Termination of employment in Argentina

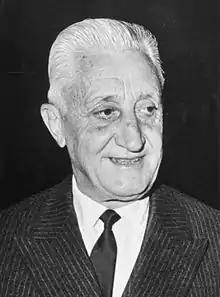
Under the presidency of Arturo Umberto Illia, Law 16881 was passed on May 19, 1966, which increased severance payments, but was later repealed by Juan Carlos Onganía.

One of the parties may denounce the employment contract in case of non-observance by the other party of the obligations resulting therefrom which constitute an injury and which, due to its seriousness, does not allow the continuation of the relationship. The assessment shall be made prudentially by the judges, taking into consideration the nature of the relationship resulting from an employment contract, according to the provisions of this law, and the modalities and personal circumstances in each case (art. 242 LCL). When the employee terminates the employment contract invoking just cause, it is also said that they "places themself in a situation of dismissal" or that it is an "indirect dismissal". The word "injury" used in the article does not have the meaning of "insult" that is given to it in criminal law and in common parlance, but rather that of moral or material damage to the interests of the other party.